Alan Averill

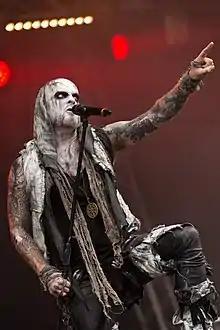
Averill with Primordial in 2016

Alan Maurice Averill (a.k.a. A.A. Nemtheanga; born 26 August 1975) is an Irish musician most notable for his vocal duties for the folk/black metal band Primordial. He has also participated in several side projects, including Void of Silence, Blood Revolt, and Twilight of the Gods.